Gordon Brown

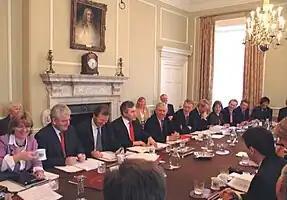
Brown chairing his first cabinet meeting

In the 1997 general election, Labour defeated the Conservatives by a landslide to end their 18-year exile from government, and when Tony Blair, the new Prime Minister, announced his ministerial team on 2 May 1997, he appointed Brown as Chancellor of the Exchequer. Brown would remain in this role for 10 years and two months, making him the longest-serving Chancellor in modern history. Some achievements from Brown's decade as chancellor included making the Bank of England independent and delivering an agreement on poverty and climate change at the G8 summit in 2005.